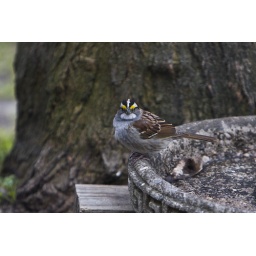
this guy was complaining about the lack of water in the bird bath!